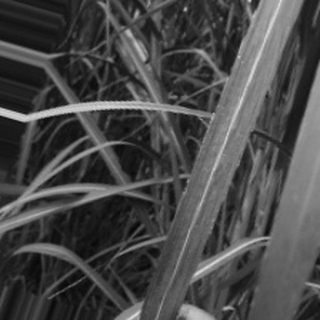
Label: sugarcane_bacterial_blight